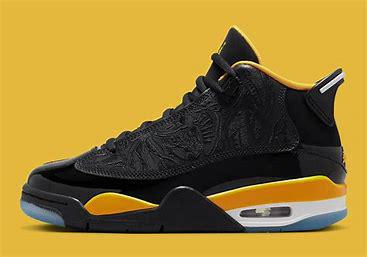
Brand: Jordan
Model: Dub Zero